Løkken Mine

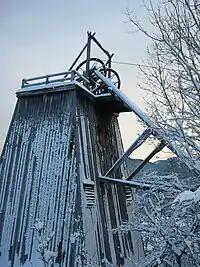
Old mine shaft leading down to the Løkken Mine.

The Løkken Mine is an underground pyrite mine located in the present-day Orkland Municipality in Trøndelag, Norway. The mine was operative from 1654 to 1987, located in the mining community Løkken Verk. It contained the largest deposits of its kind in Norway.